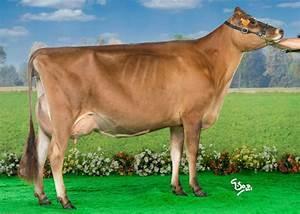
cow